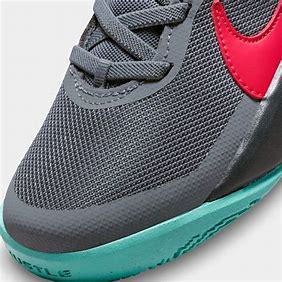
Brand: Nike
Model: Team Hustle D 10